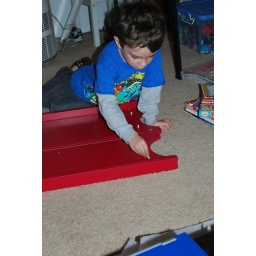
Barn door red pantry fun, already making a world of a difference in our small kitchen.